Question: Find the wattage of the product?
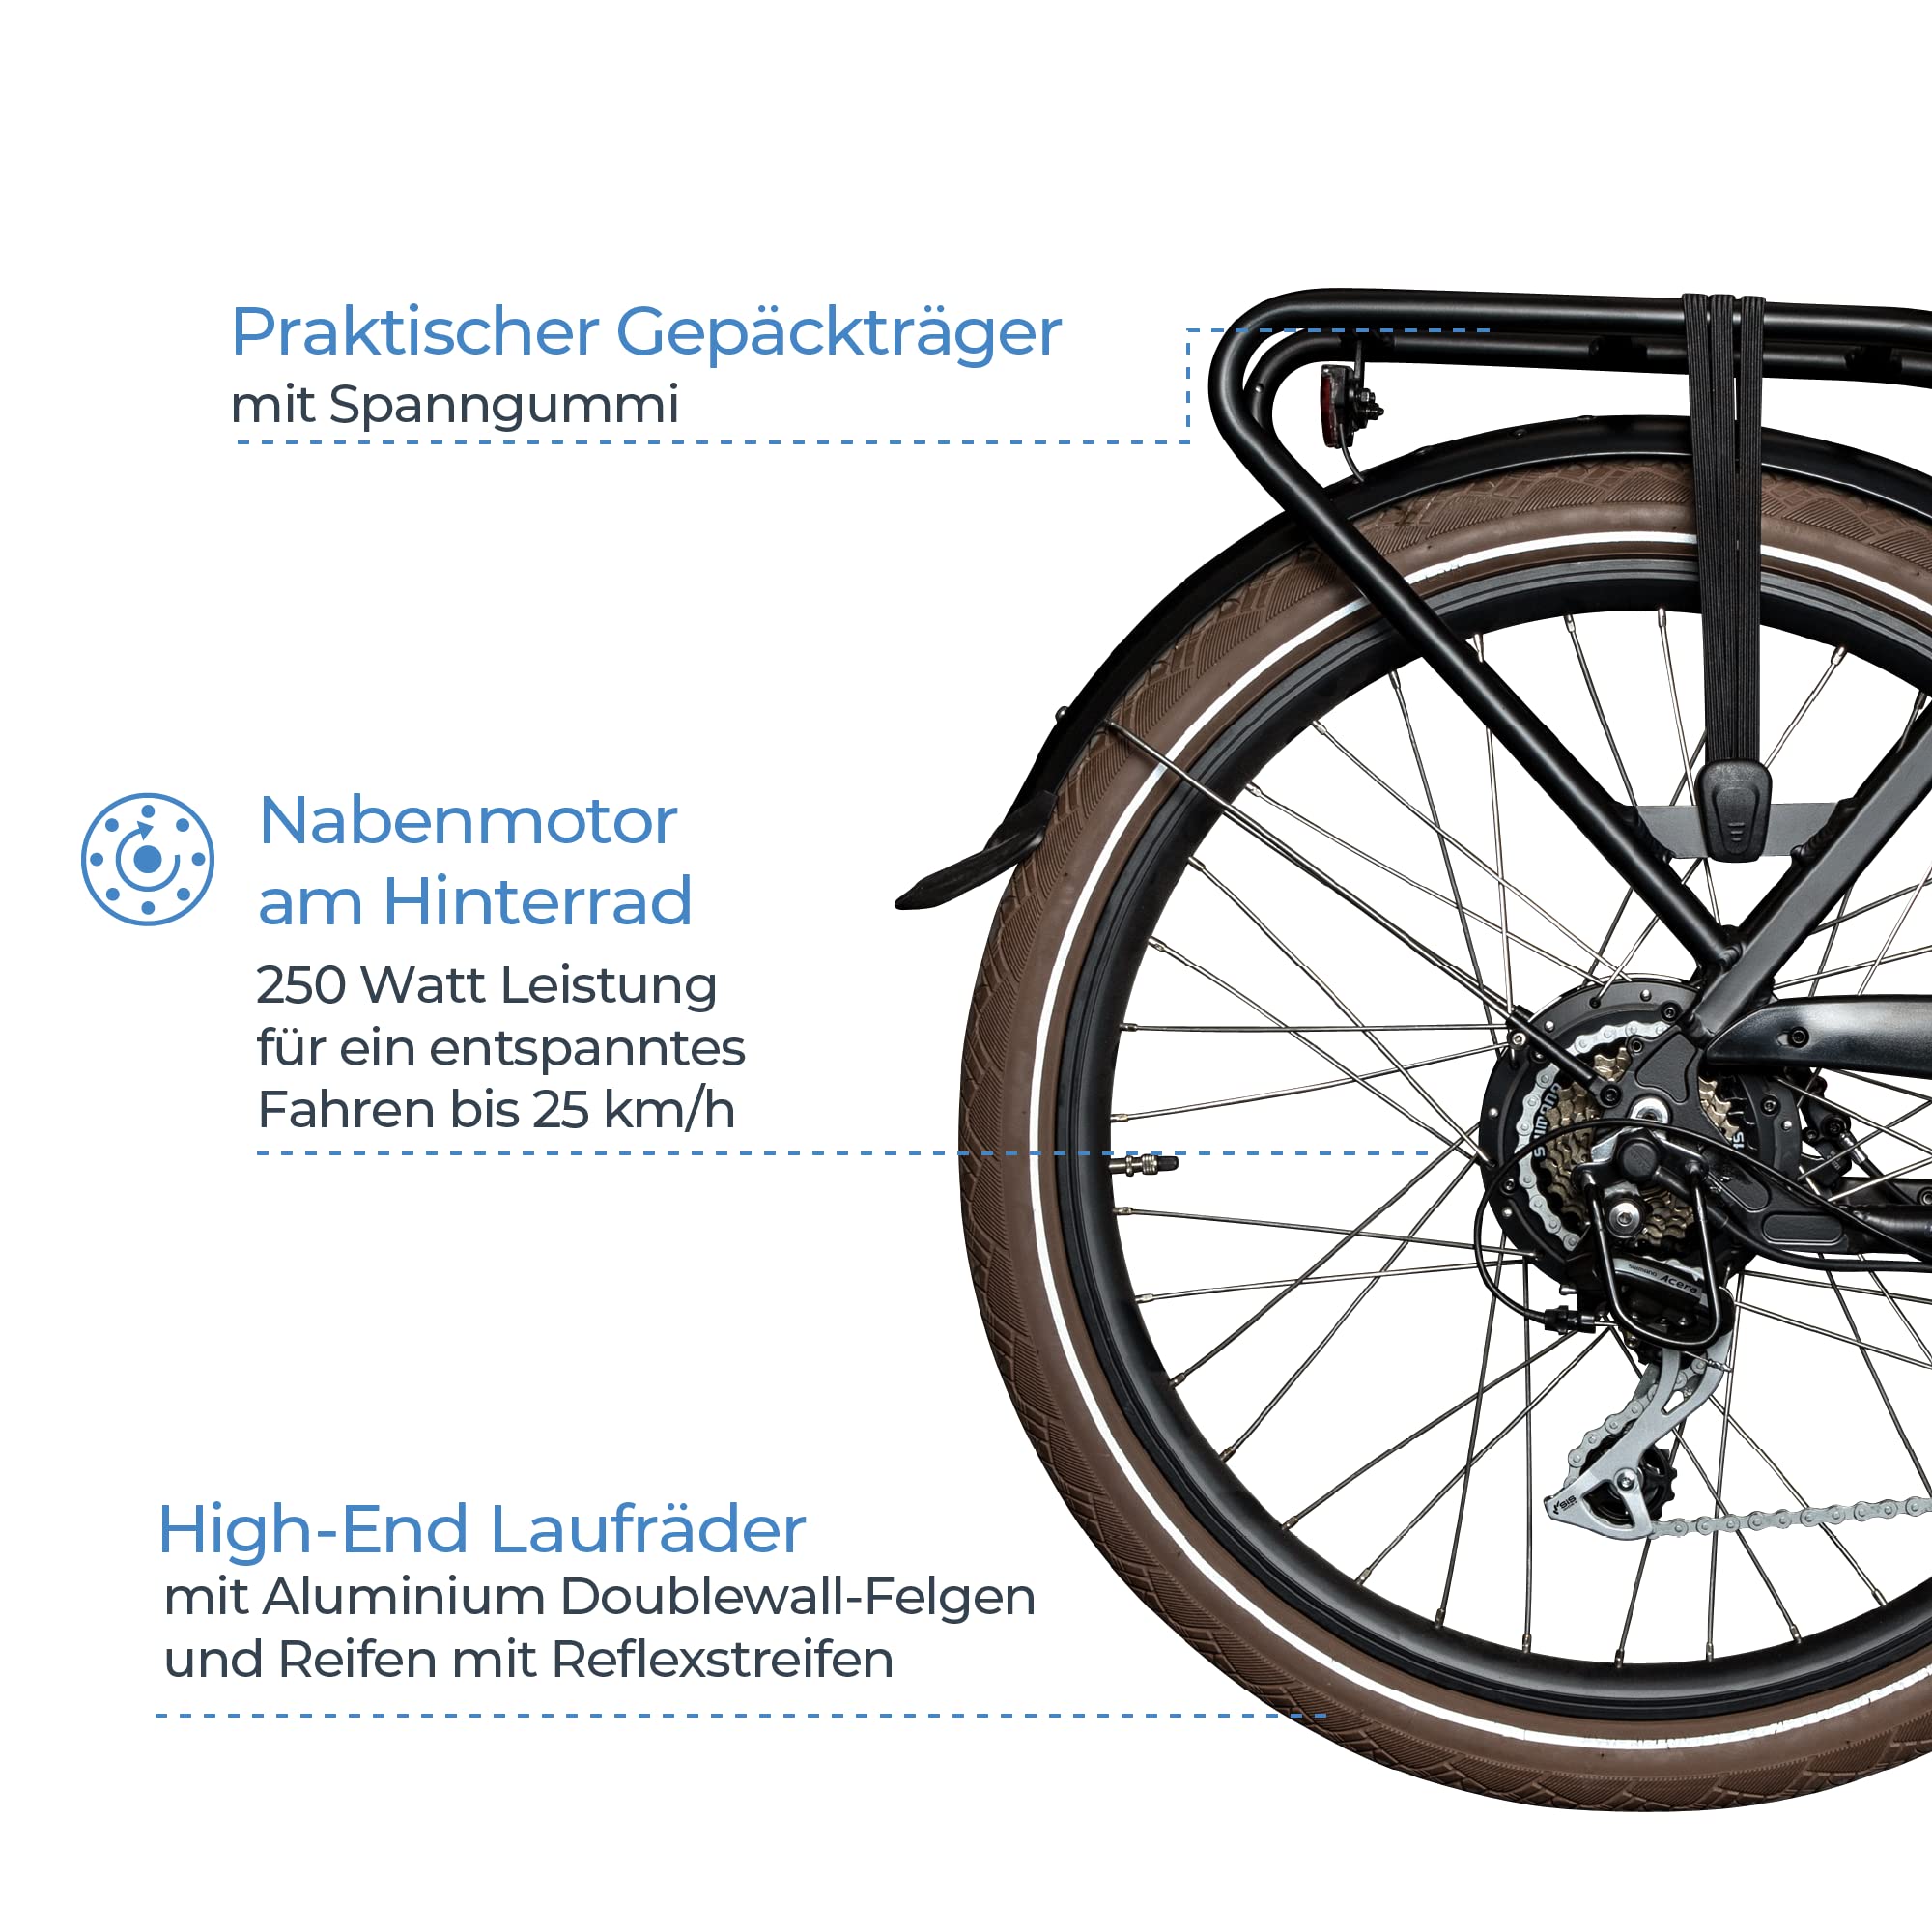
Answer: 250.0 watt